Treaty of Granada (1500)

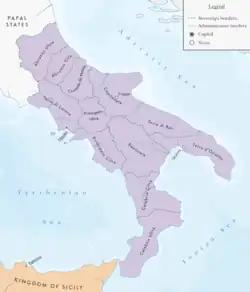
Administrative divisions of the Kingdom of Naples, 1454

Under the terms of the treaty, Louis acquired the northern regions of the kingdom, including the Abruzzo, the Terra di Lavoro, Gaeta and Naples itself. Ferdinand received the southern areas, notably Calabria, immediately adjacent to Sicily, the Terra di Bari and Terra di Otranto, both now part of Apulia (see Map).